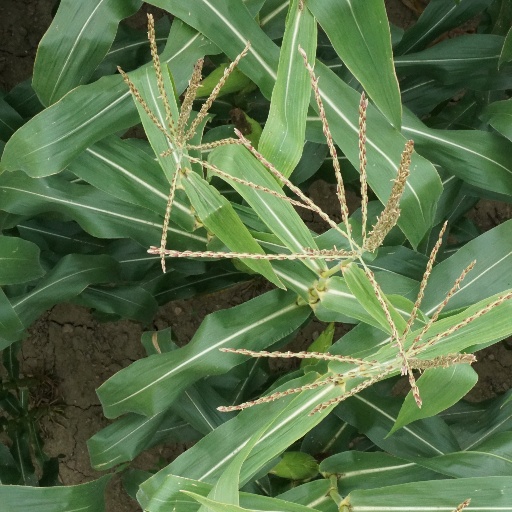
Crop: maize; corn